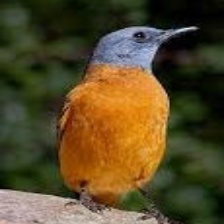
Species: CAPE ROCK THRUSH
Scientific name: MONTICOLA RUPESTRIS